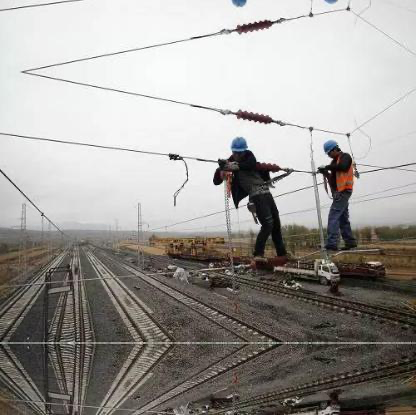
Objects in the image:
label: helmet
label: helmet
label: helmet
label: helmet